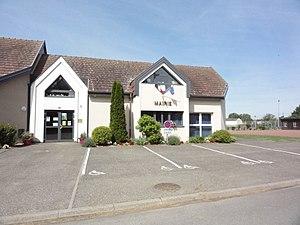
Fribourg (Moselle) mairie
Fribourg est une commune française située dans le département de la Moselle, en région Grand Est.